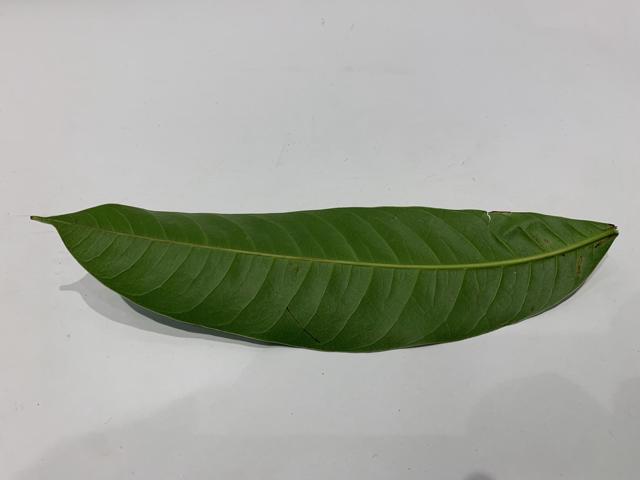
Mango leaf variety: Fazli